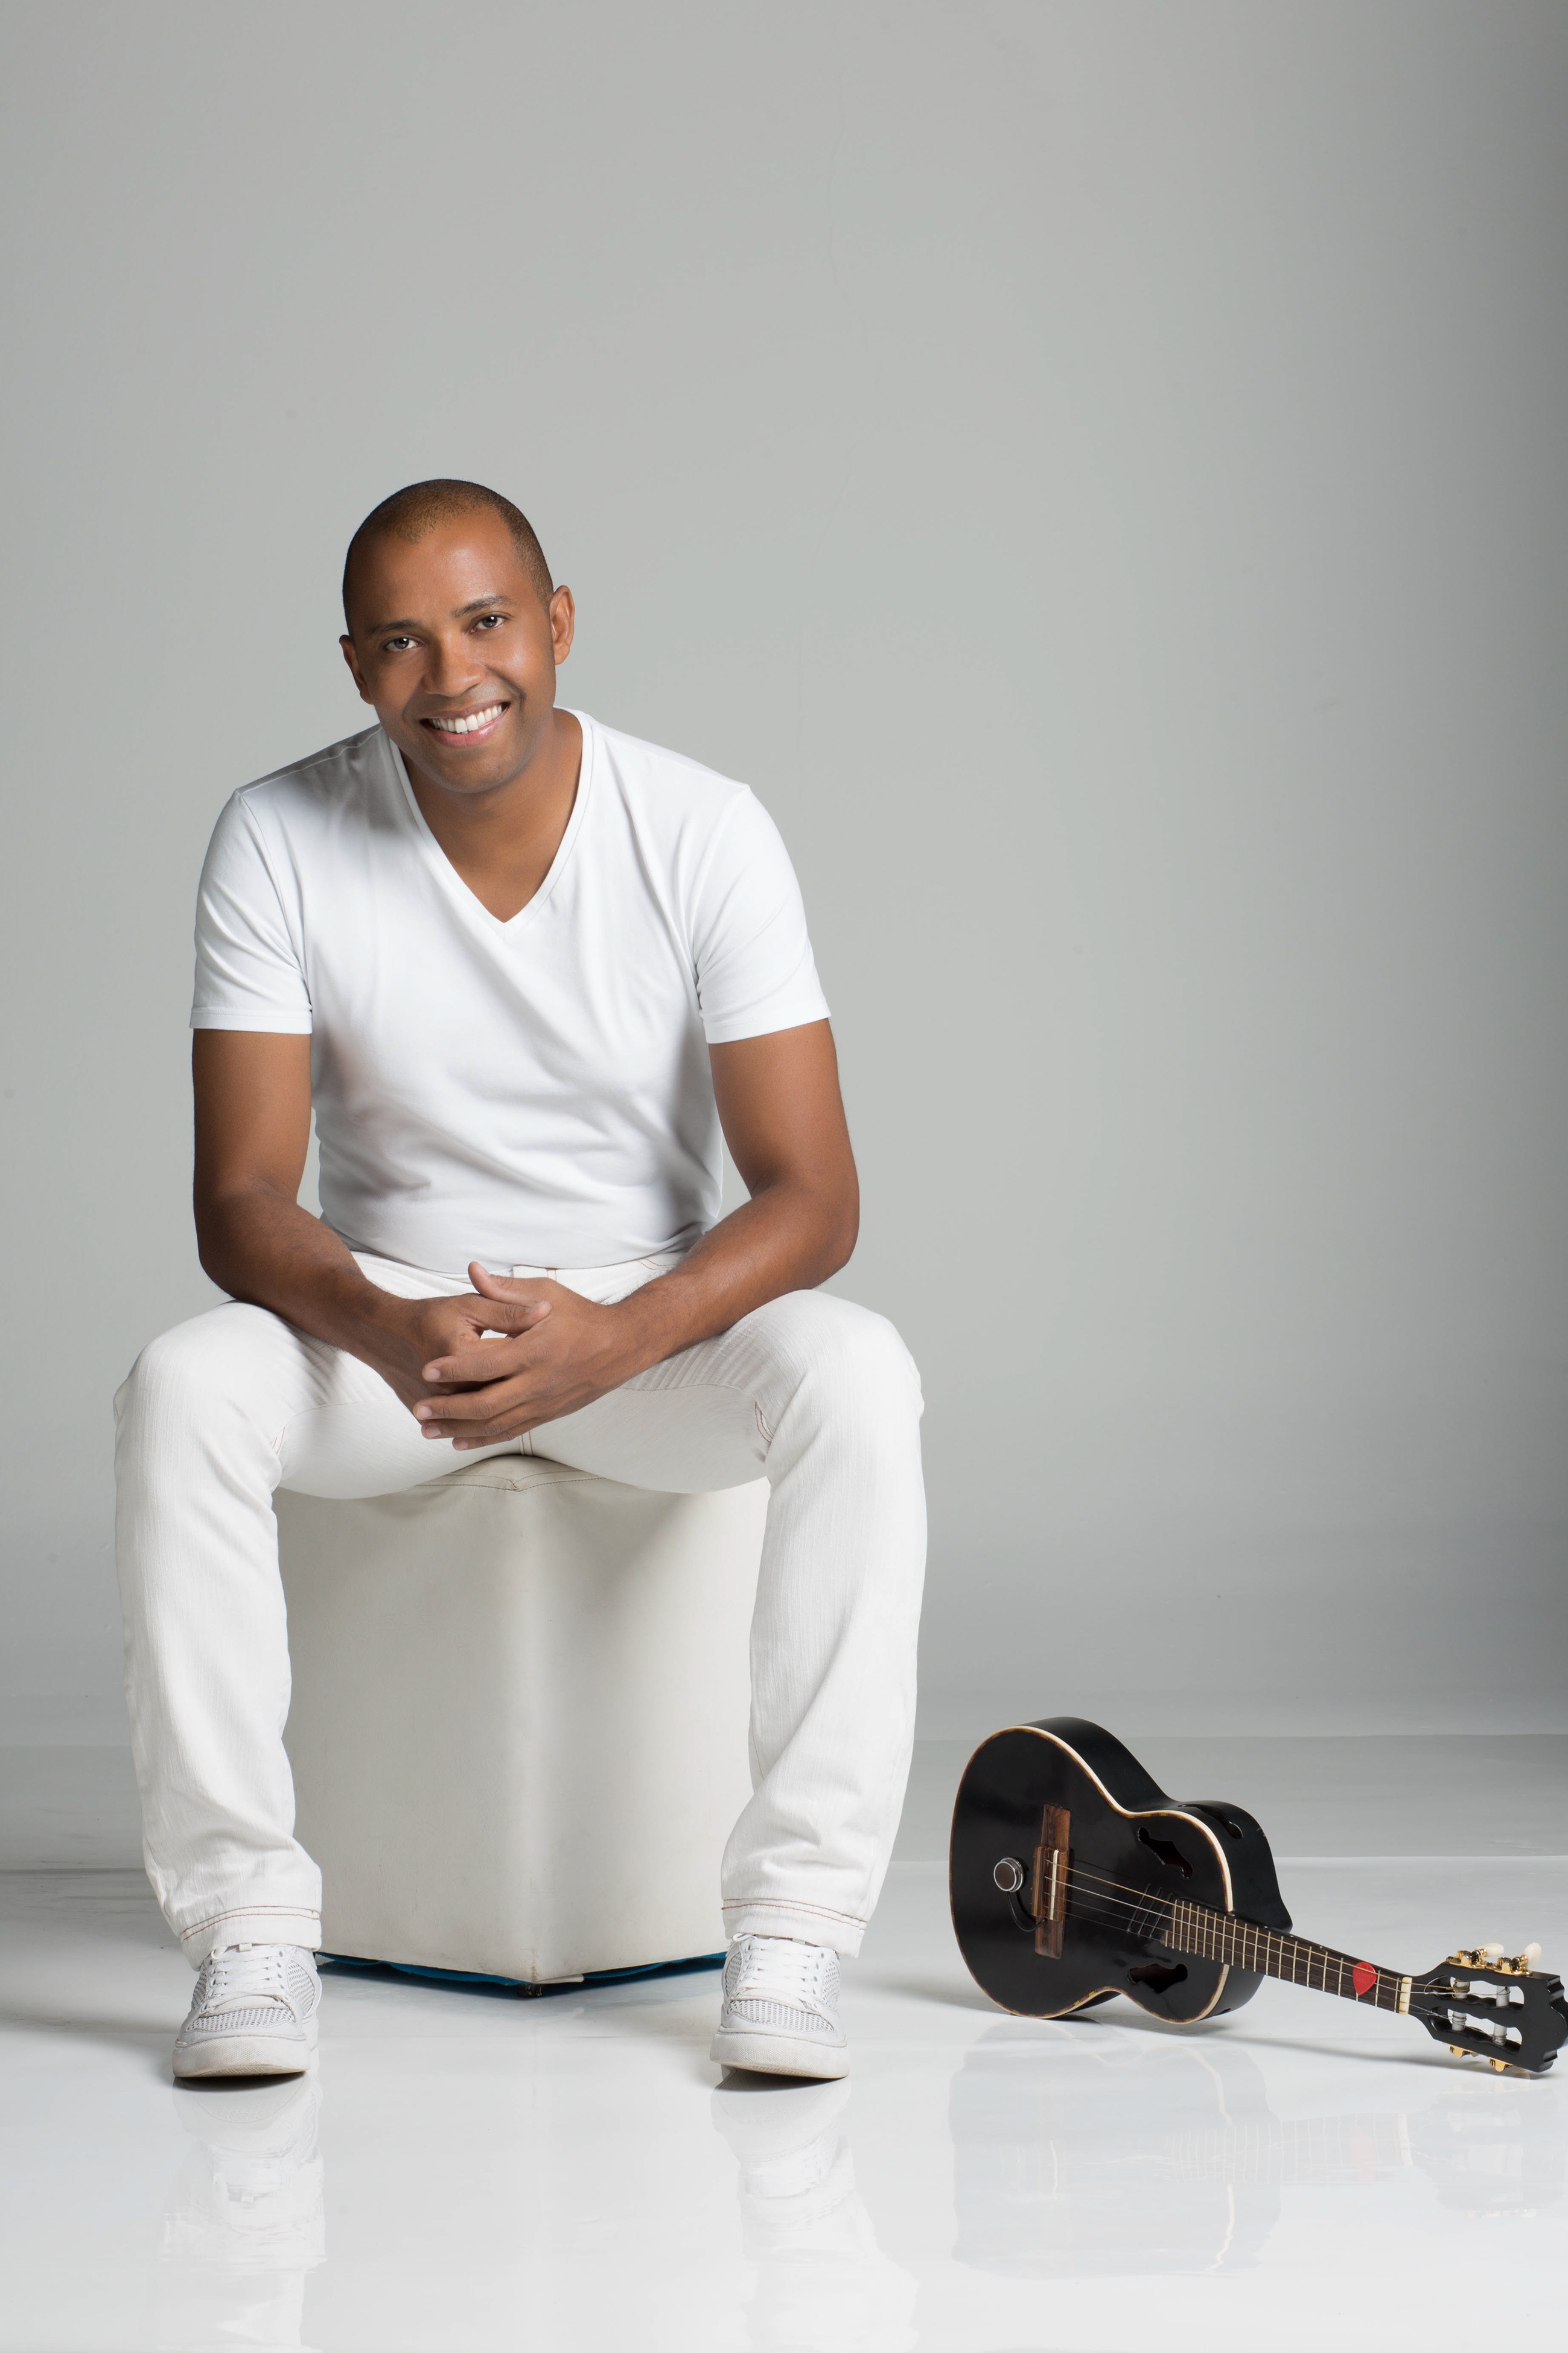
man, person, white, guitar, male, singer, young, instrument, sitting, studio, fashion, professional, musician, clothing, black, lifestyle, arm, smile, player, muscle, acoustic, happy, casual, entertainment, friendly, encarte, human positions